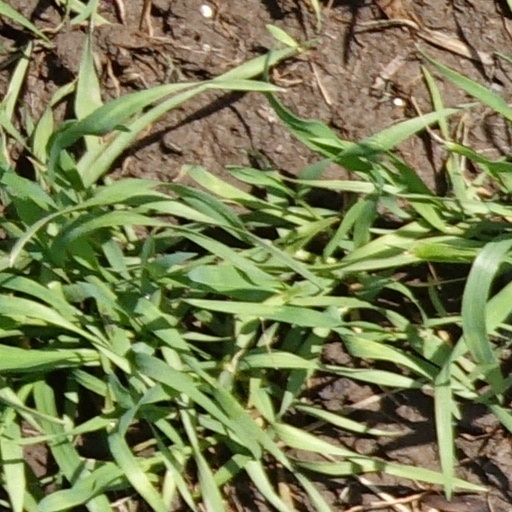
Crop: wheat